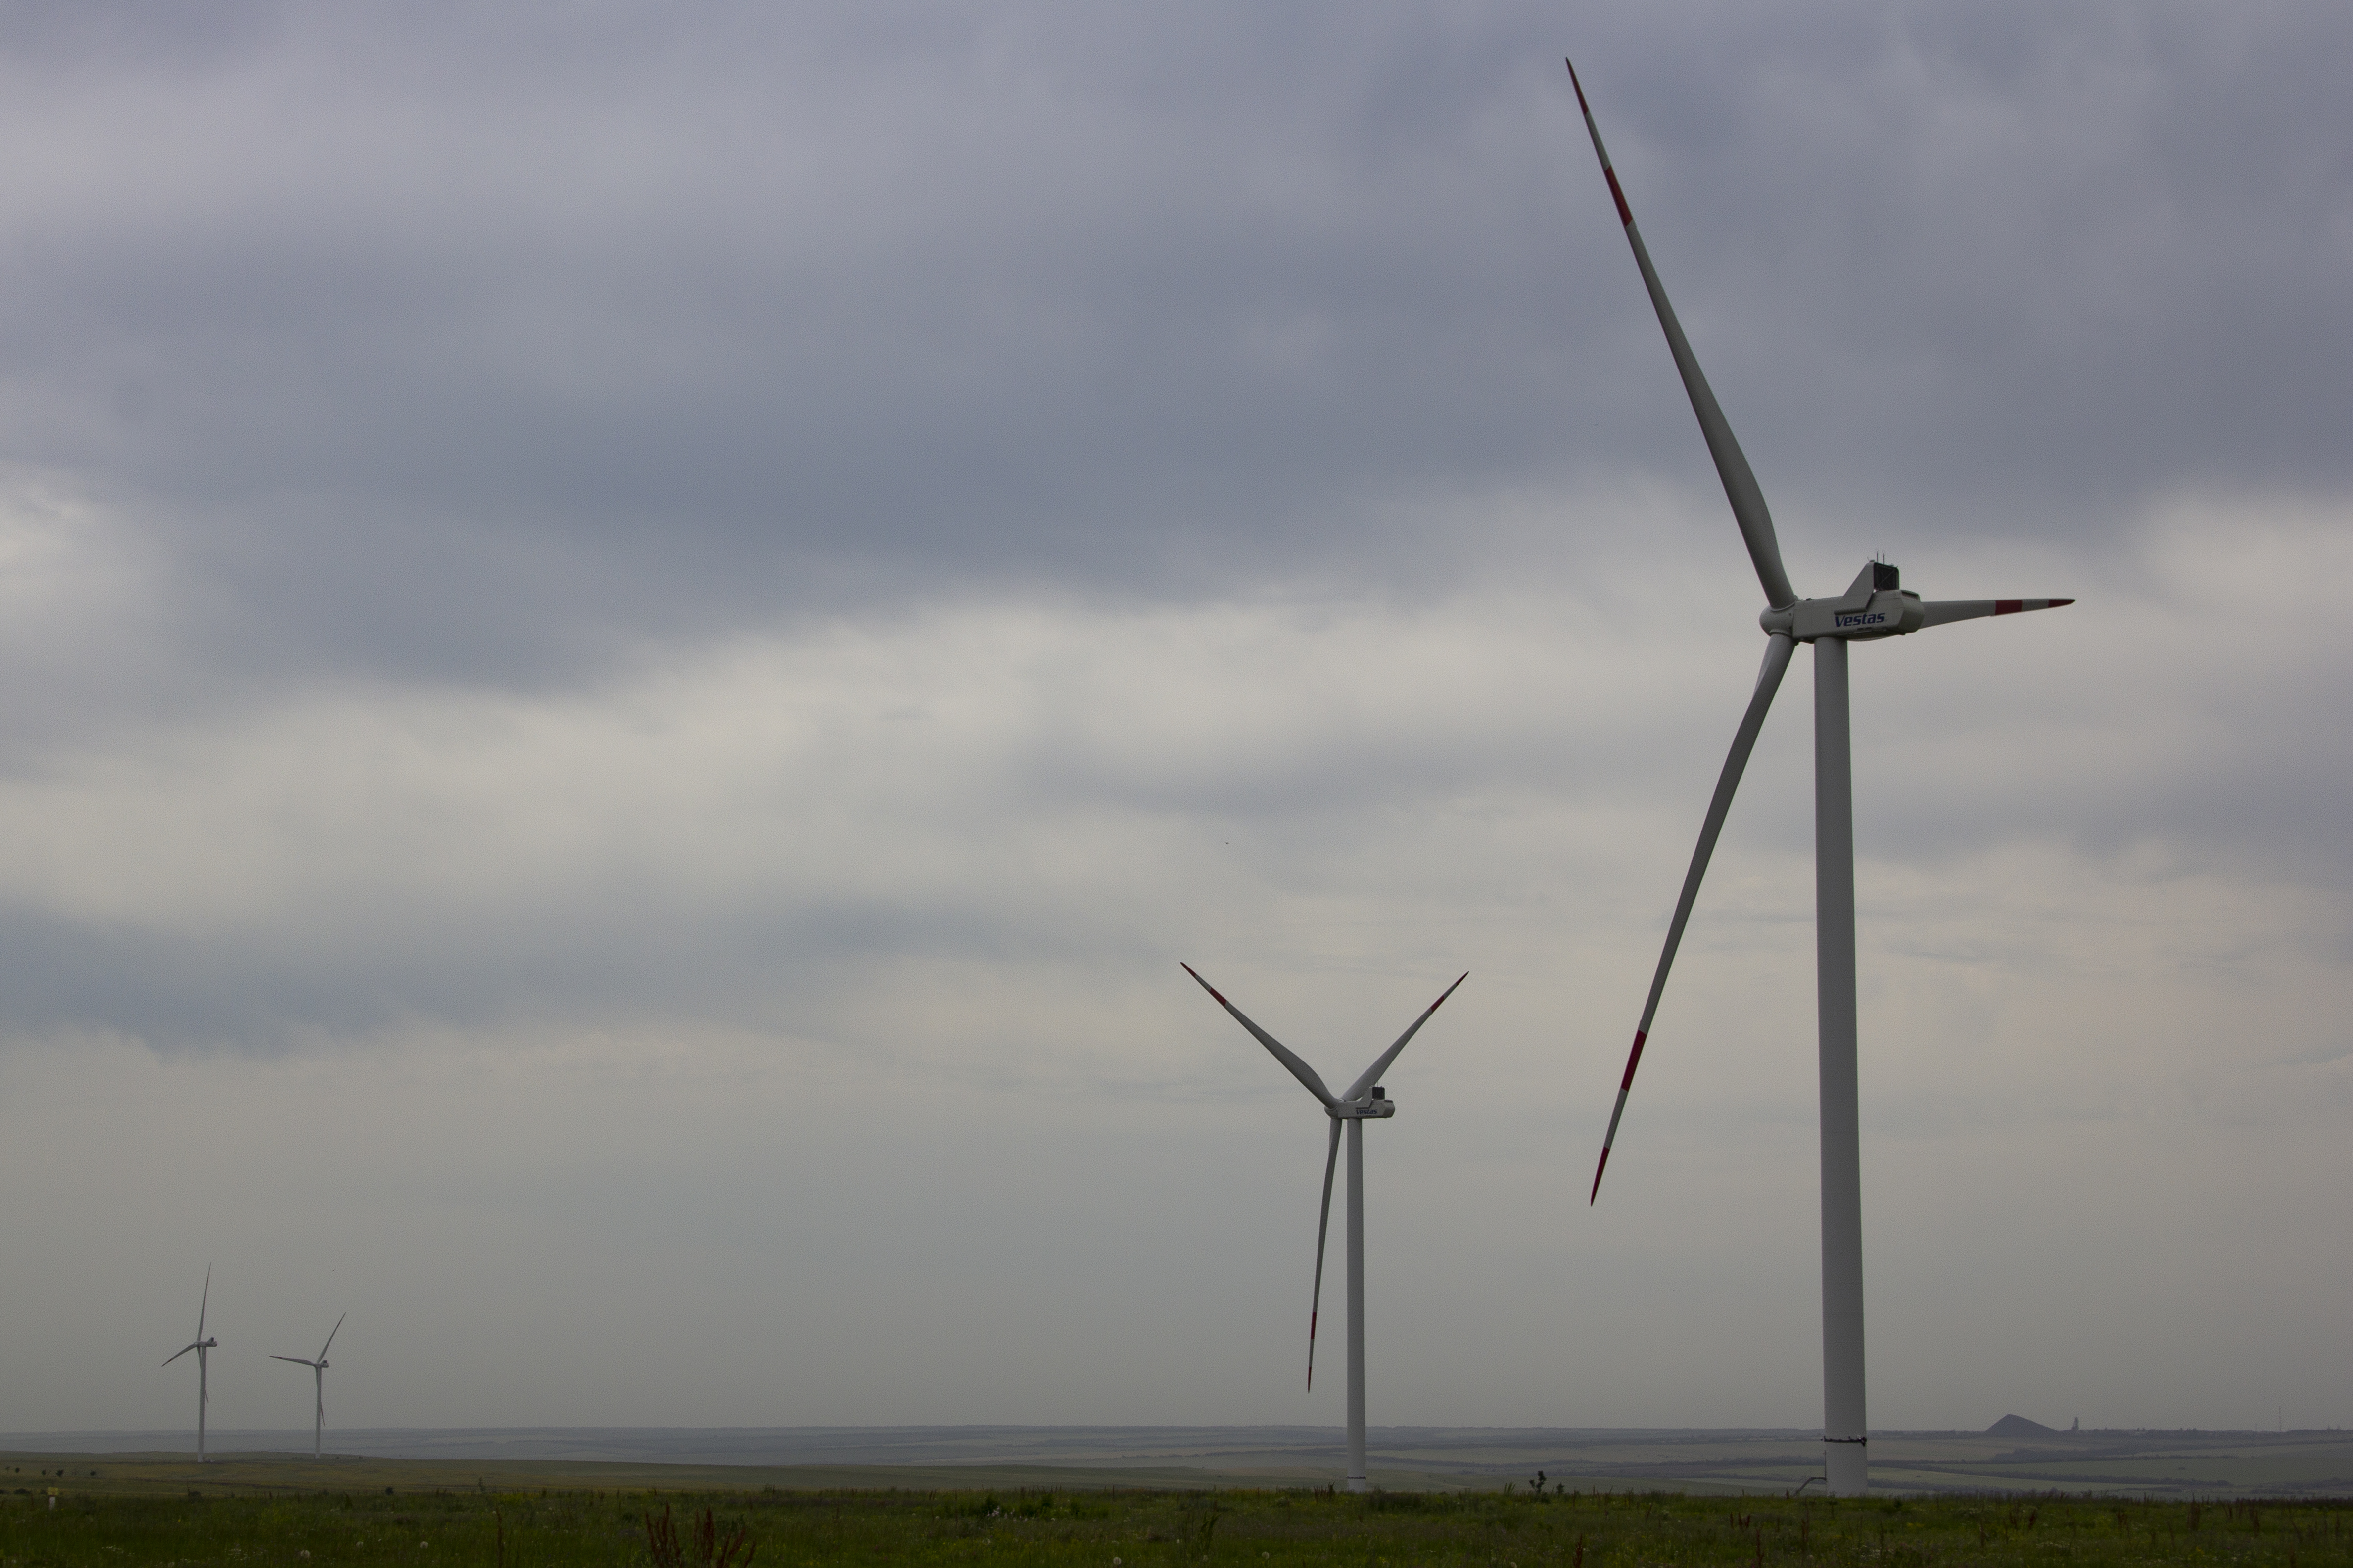
electricity, cloud, sky, windmill, atmosphere, wind farm, ecoregion, wind turbine, natural environment, natural landscape, land lot, grass, turbine, grassland, rural area, plain, fixture, wind, meadow, composite material, cumulus, landscape, machine, public utility, horizon, prairie, field, tree, rotor, hinterland, pasture, farm